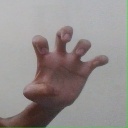
अक्षर: झ